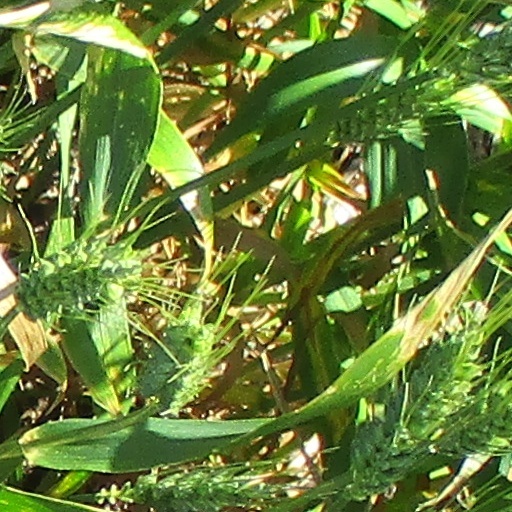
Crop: wheat